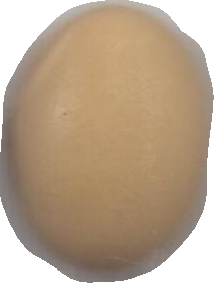
Variety: Anjasmoro